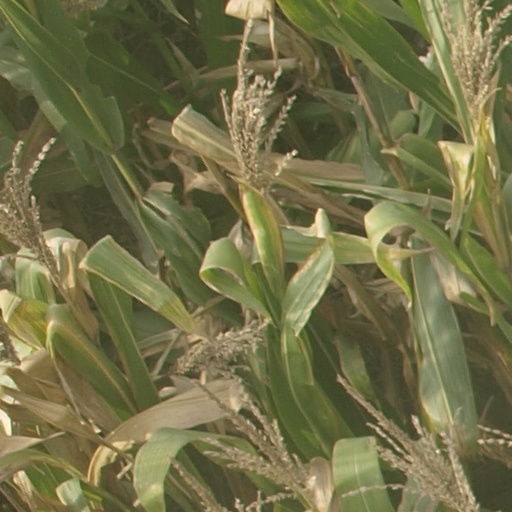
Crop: maize; corn